Sugino Yoshiko

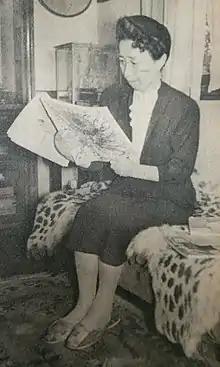
Sugino Yoshiko in 1948

Sugino Yoshiko (杉野 芳子) (née Iwasawa, March 2, 1892 July 24, 1978) was a Japanese fashion educator and designer. She founded the Doreme dressmaking school and the Sugino Fashion College.